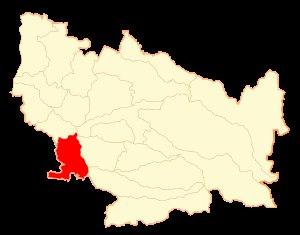
Quillón est une ville et une commune du Chili faisant partie de la Province de Diguillín, elle appartienne à la Région de Ñuble. En 2012, la population de la commune s'élevait à 5 989 habitants. La superficie de la commune est de 248 km².